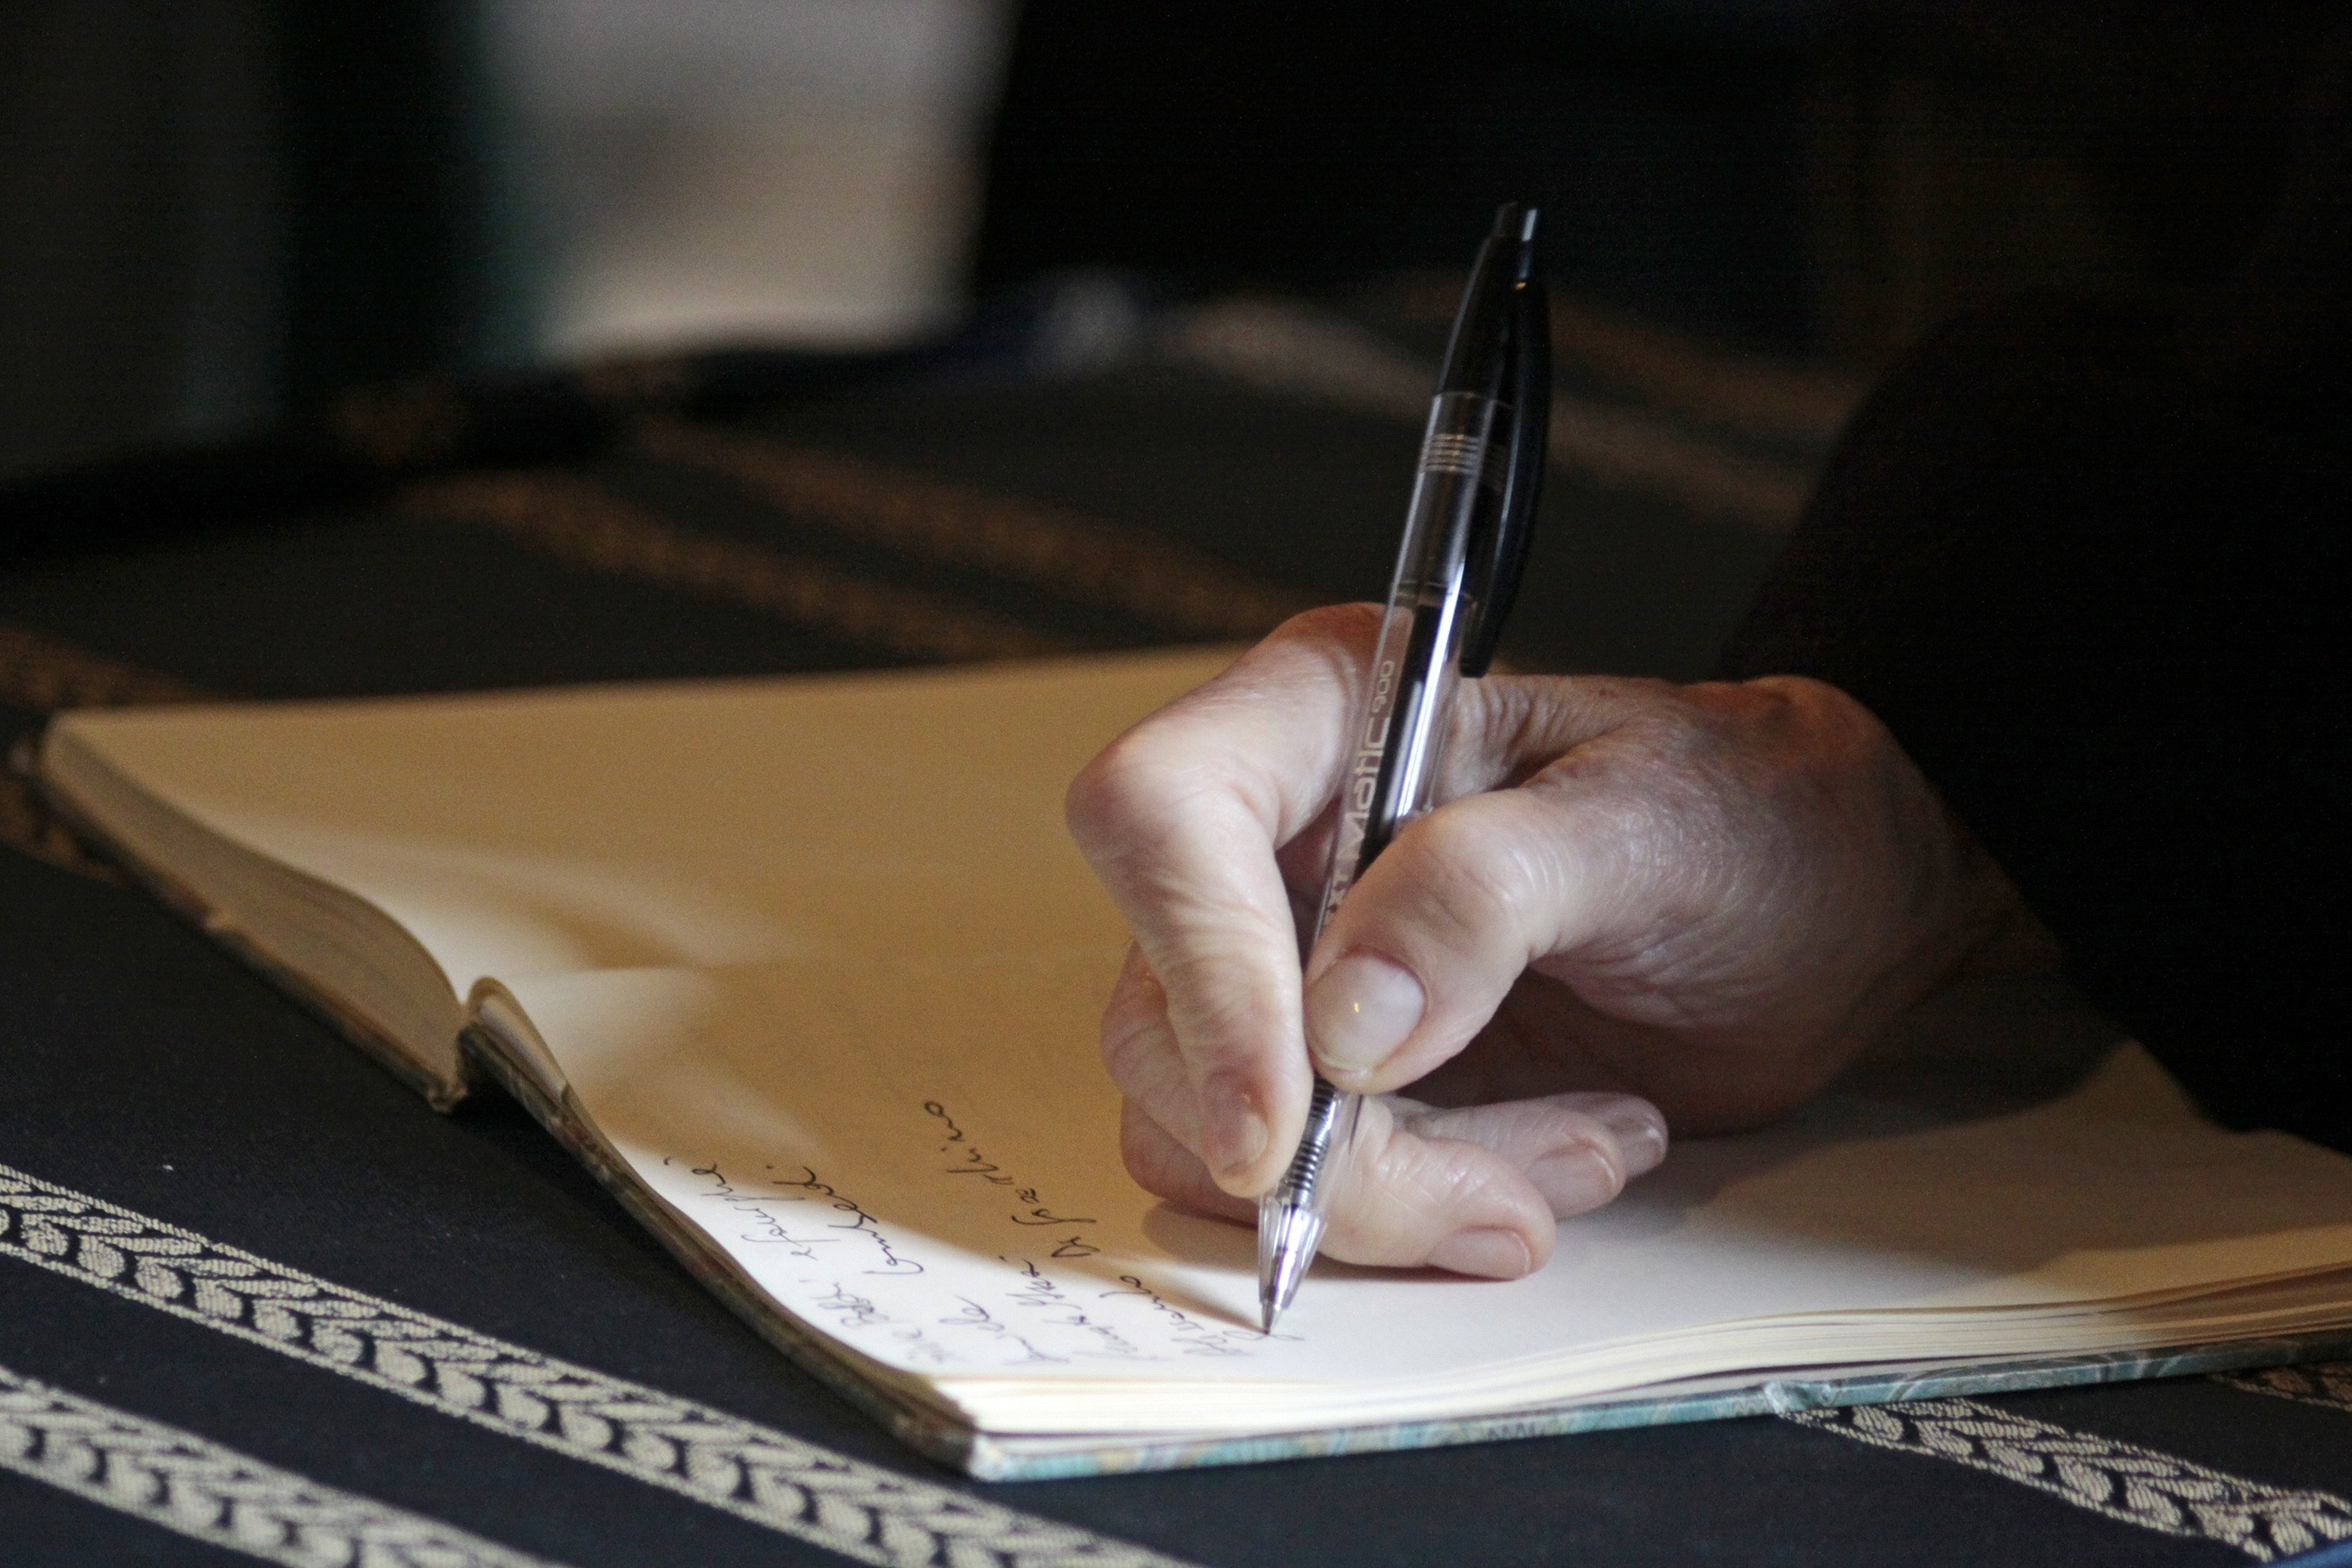
writing, hand, people, pen, finger, note, study, document, author, scroll, memo, testament, memoires